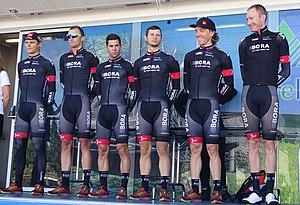
Reportage réalisé le dimanche 20 septembre à l'occasion du départ et de l'arrivée du Grand Prix d'Isbergues 2015 à Isbergues, Nord-Pas-de-Calais, France.